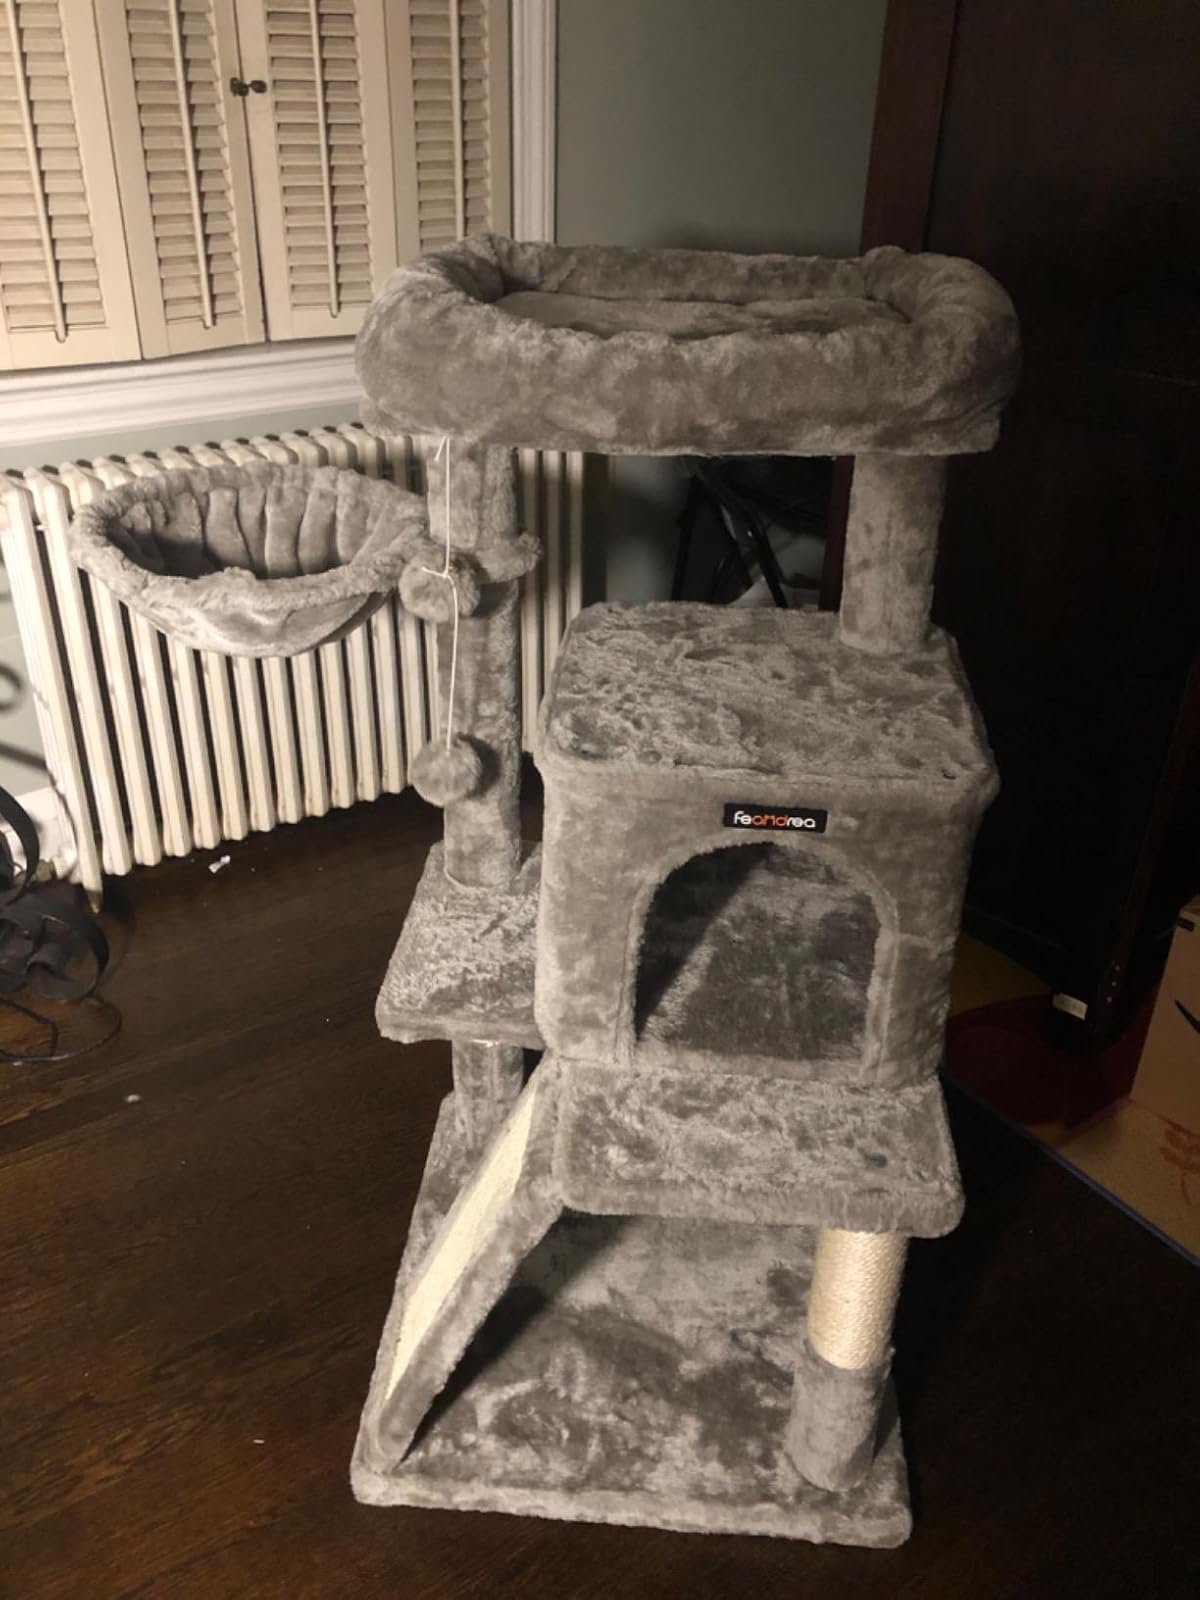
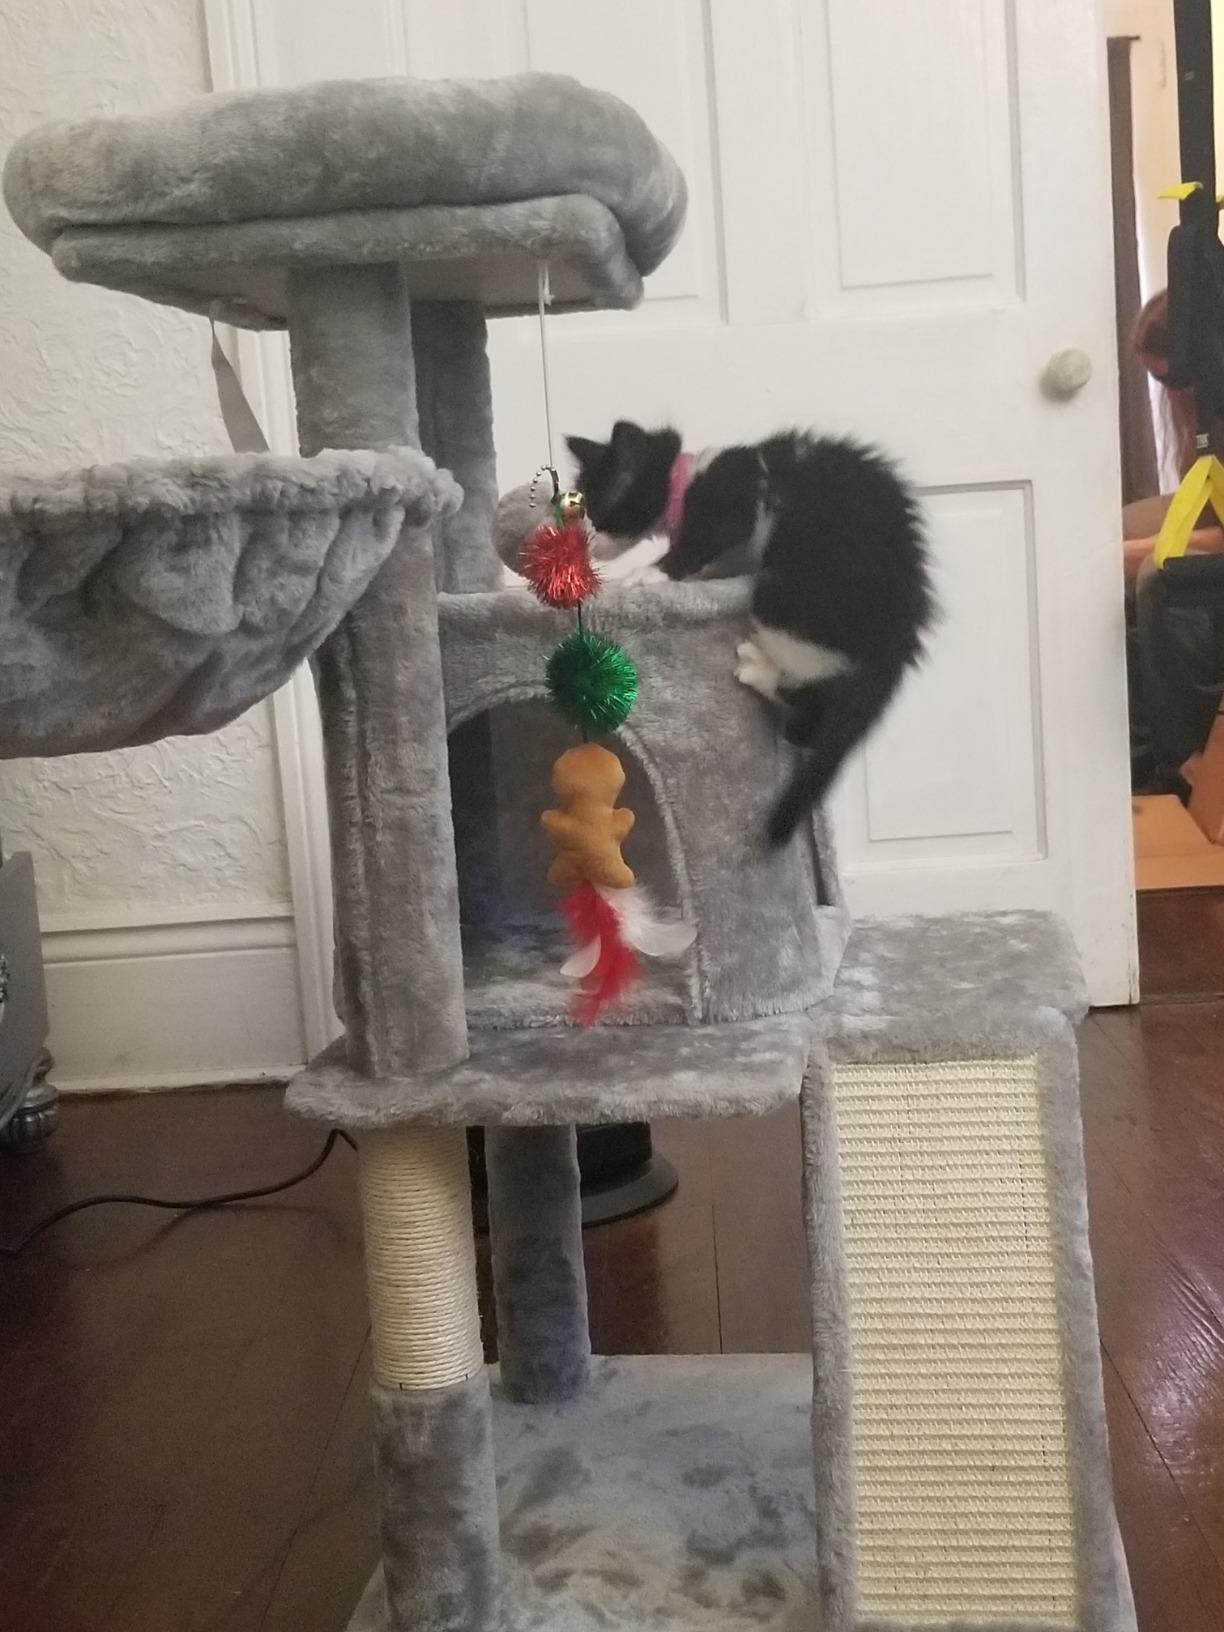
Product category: items_cat tree
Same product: yes